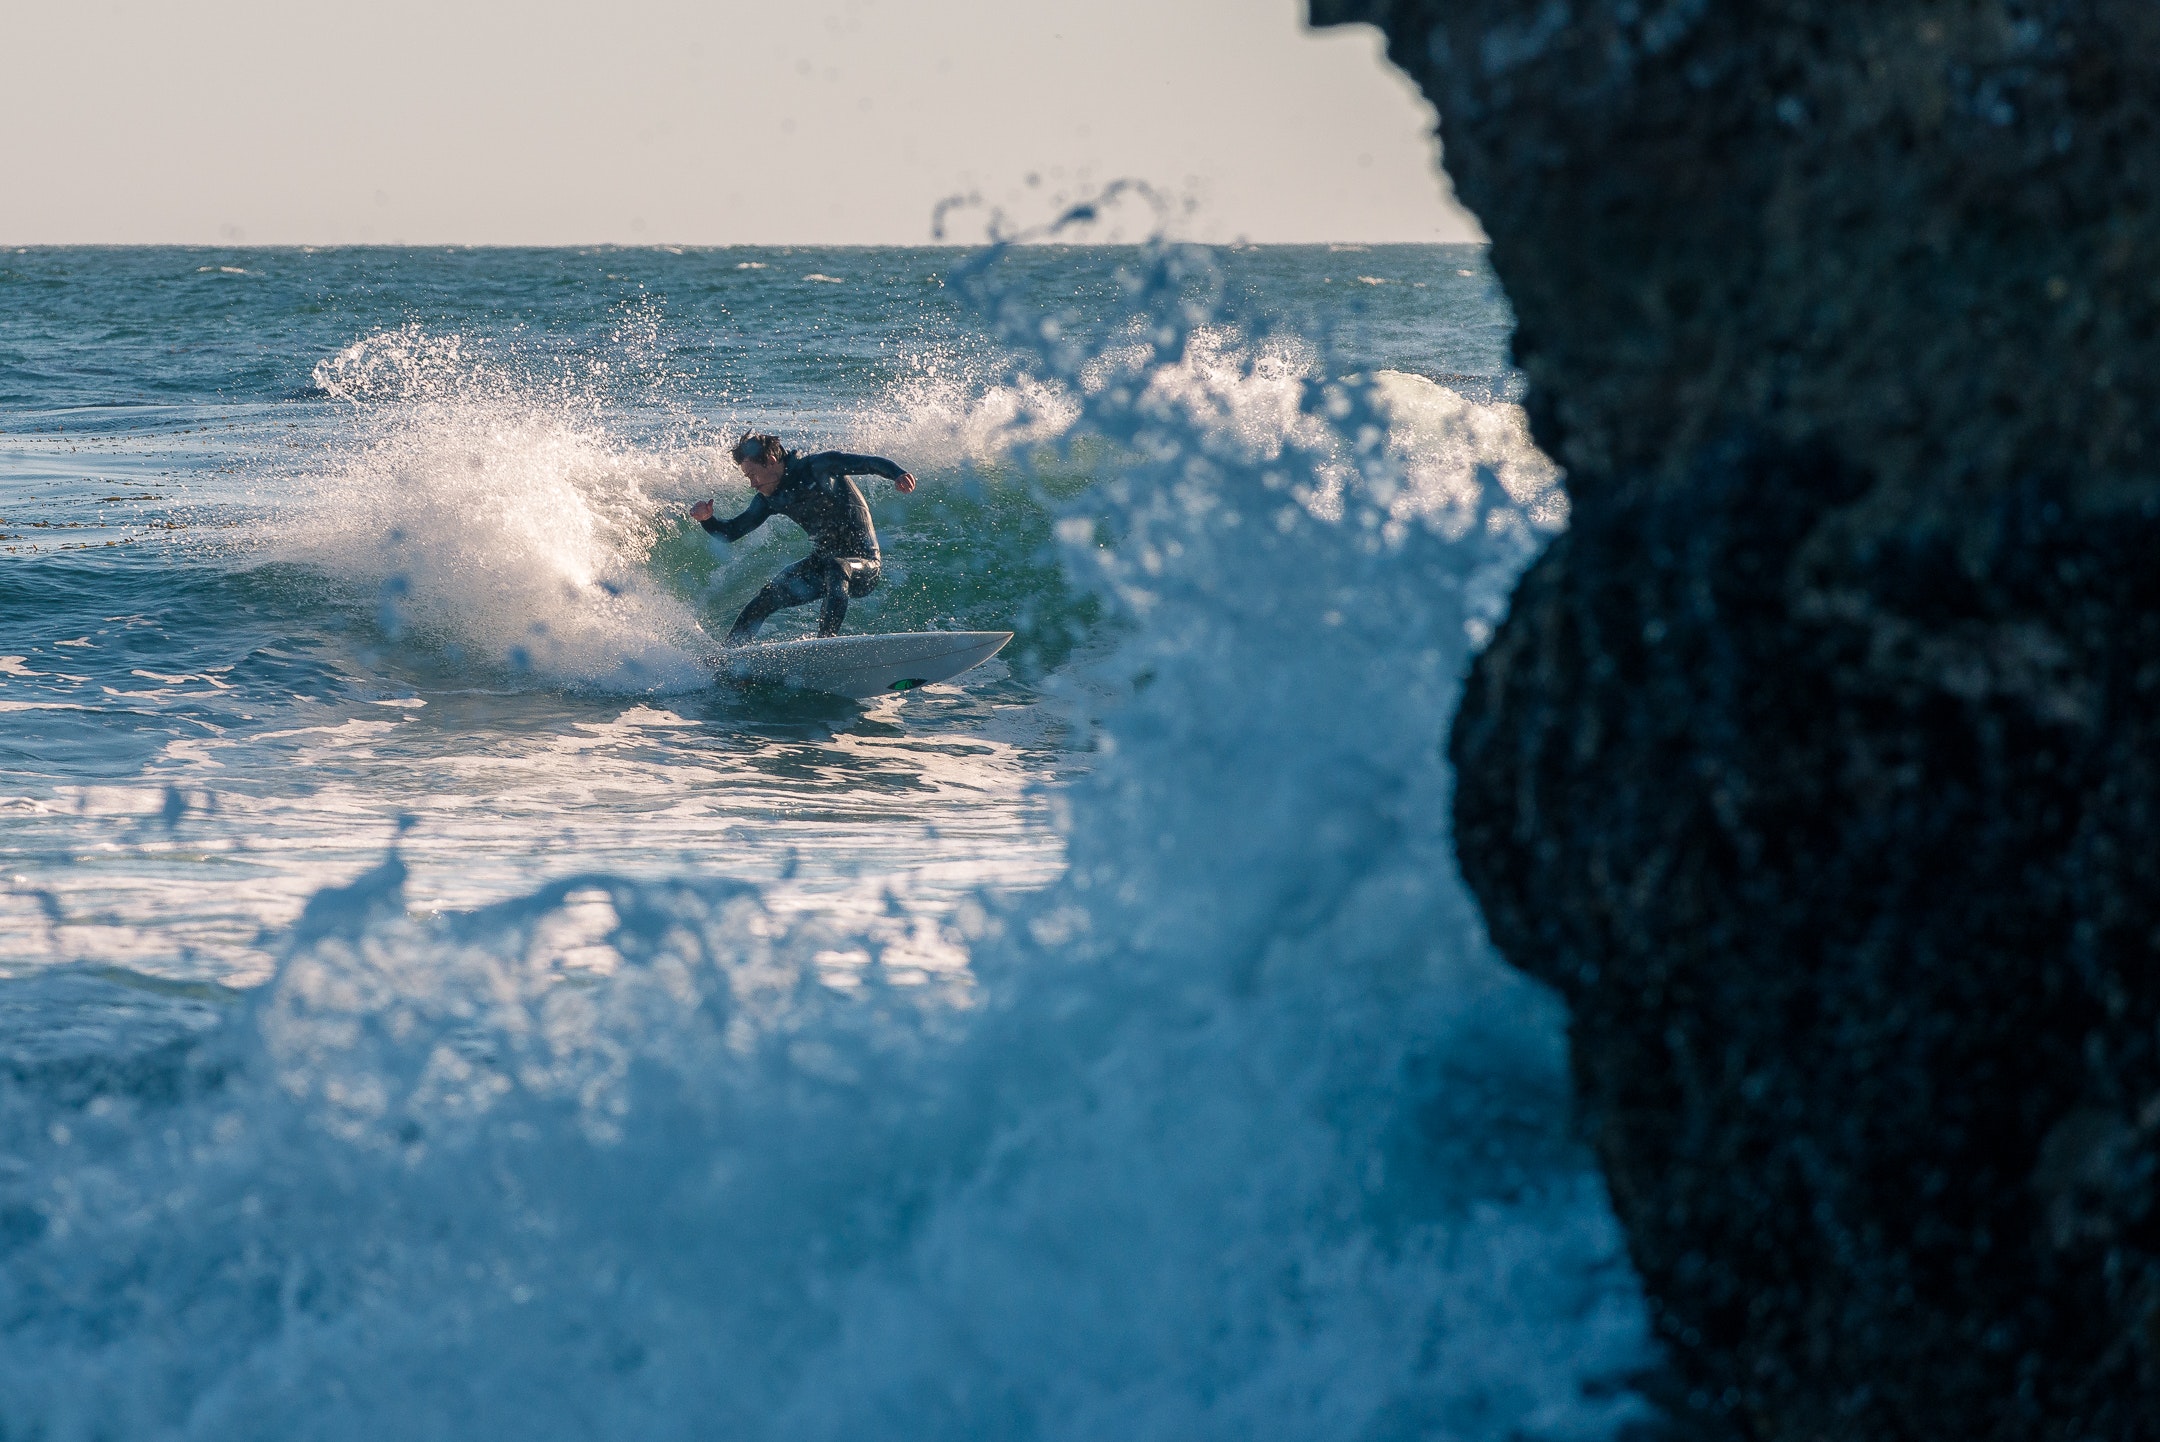
wave, Surfing Equipment, surfing, wind wave, boardsport, surfboard, water, skimboarding, surface water sports, ocean, sea, wetsuit, sky, water sport, wakesurfing, bodyboarding, extreme sport, tide, individual sports, personal protective equipment, recreation, sports equipment, sports, coastal and oceanic landforms, wind, coast